The Amazing Race 6 (Latin American season)

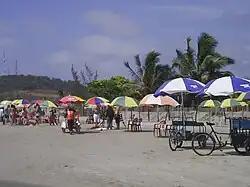
For the eleventh leg, teams visited the beach town of Montañita.

For their Speed Bump, Martín & Jenny had to get onto an inflatable raft while it was towed by a speed boat and stay on the raft while the boat made some wild manoeuvres before they could continue on to the Detour.